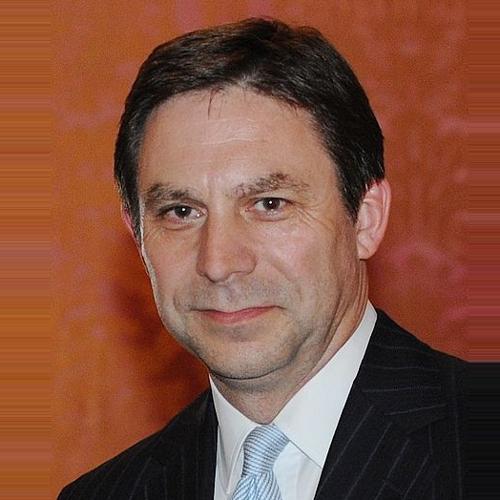
Age: 46